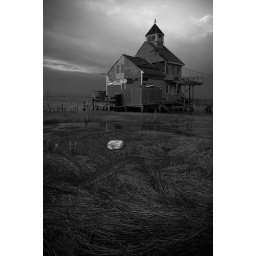
house in water